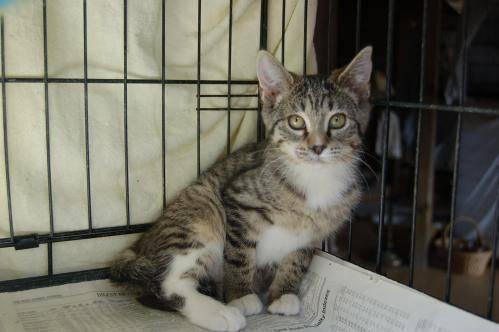
cat